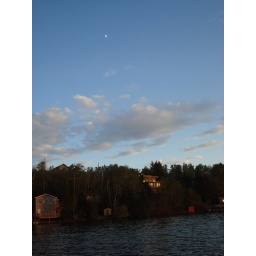
in B. Schultz's lake house in Wakaw - SK